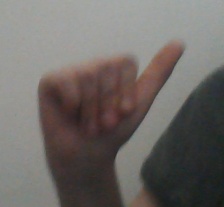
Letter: dhad